Alf Francis

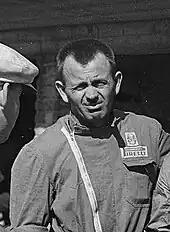
Alf Francis, in the pits at the 1955 Dutch Grand Prix

Alf Francis (born Alfons Kowaleski or Alphons Kowalewski 18 June 1918 – 28 June 1983) was a motor racing mechanic and racing car constructor.